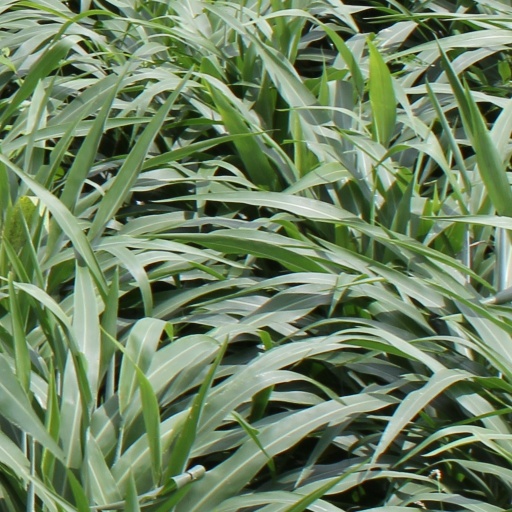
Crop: sorghum